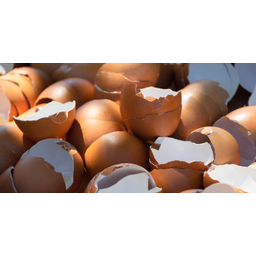
Label: eggshells